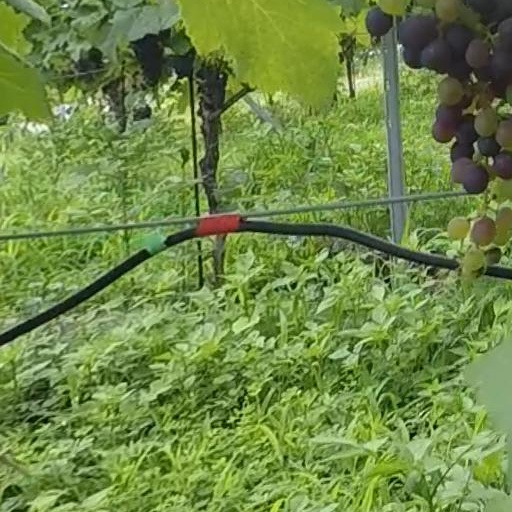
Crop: grape